Dan Houston

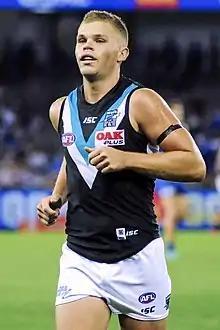
Houston with in 2018

Daniel Houston (born 12 May 1997) is an Australian rules footballer who plays for the Collingwood Football Club in the Australian Football League (AFL). A two-time All-Australian, Houston previously played for Port Adelaide.